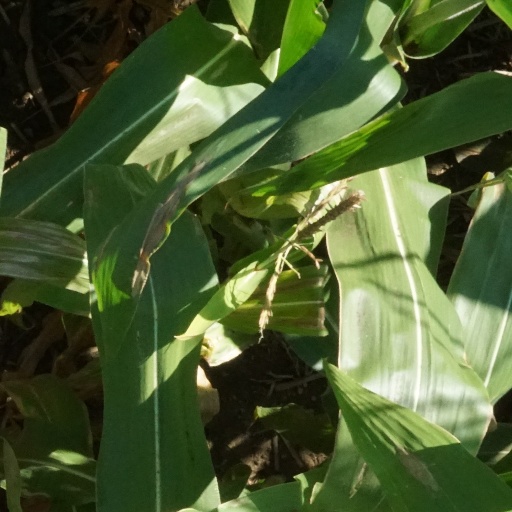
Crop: maize; corn